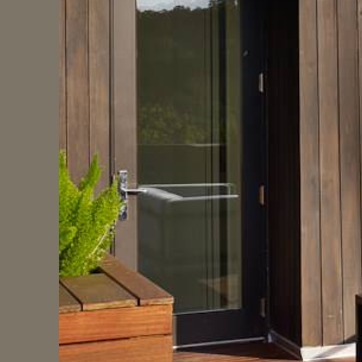
Material: glass